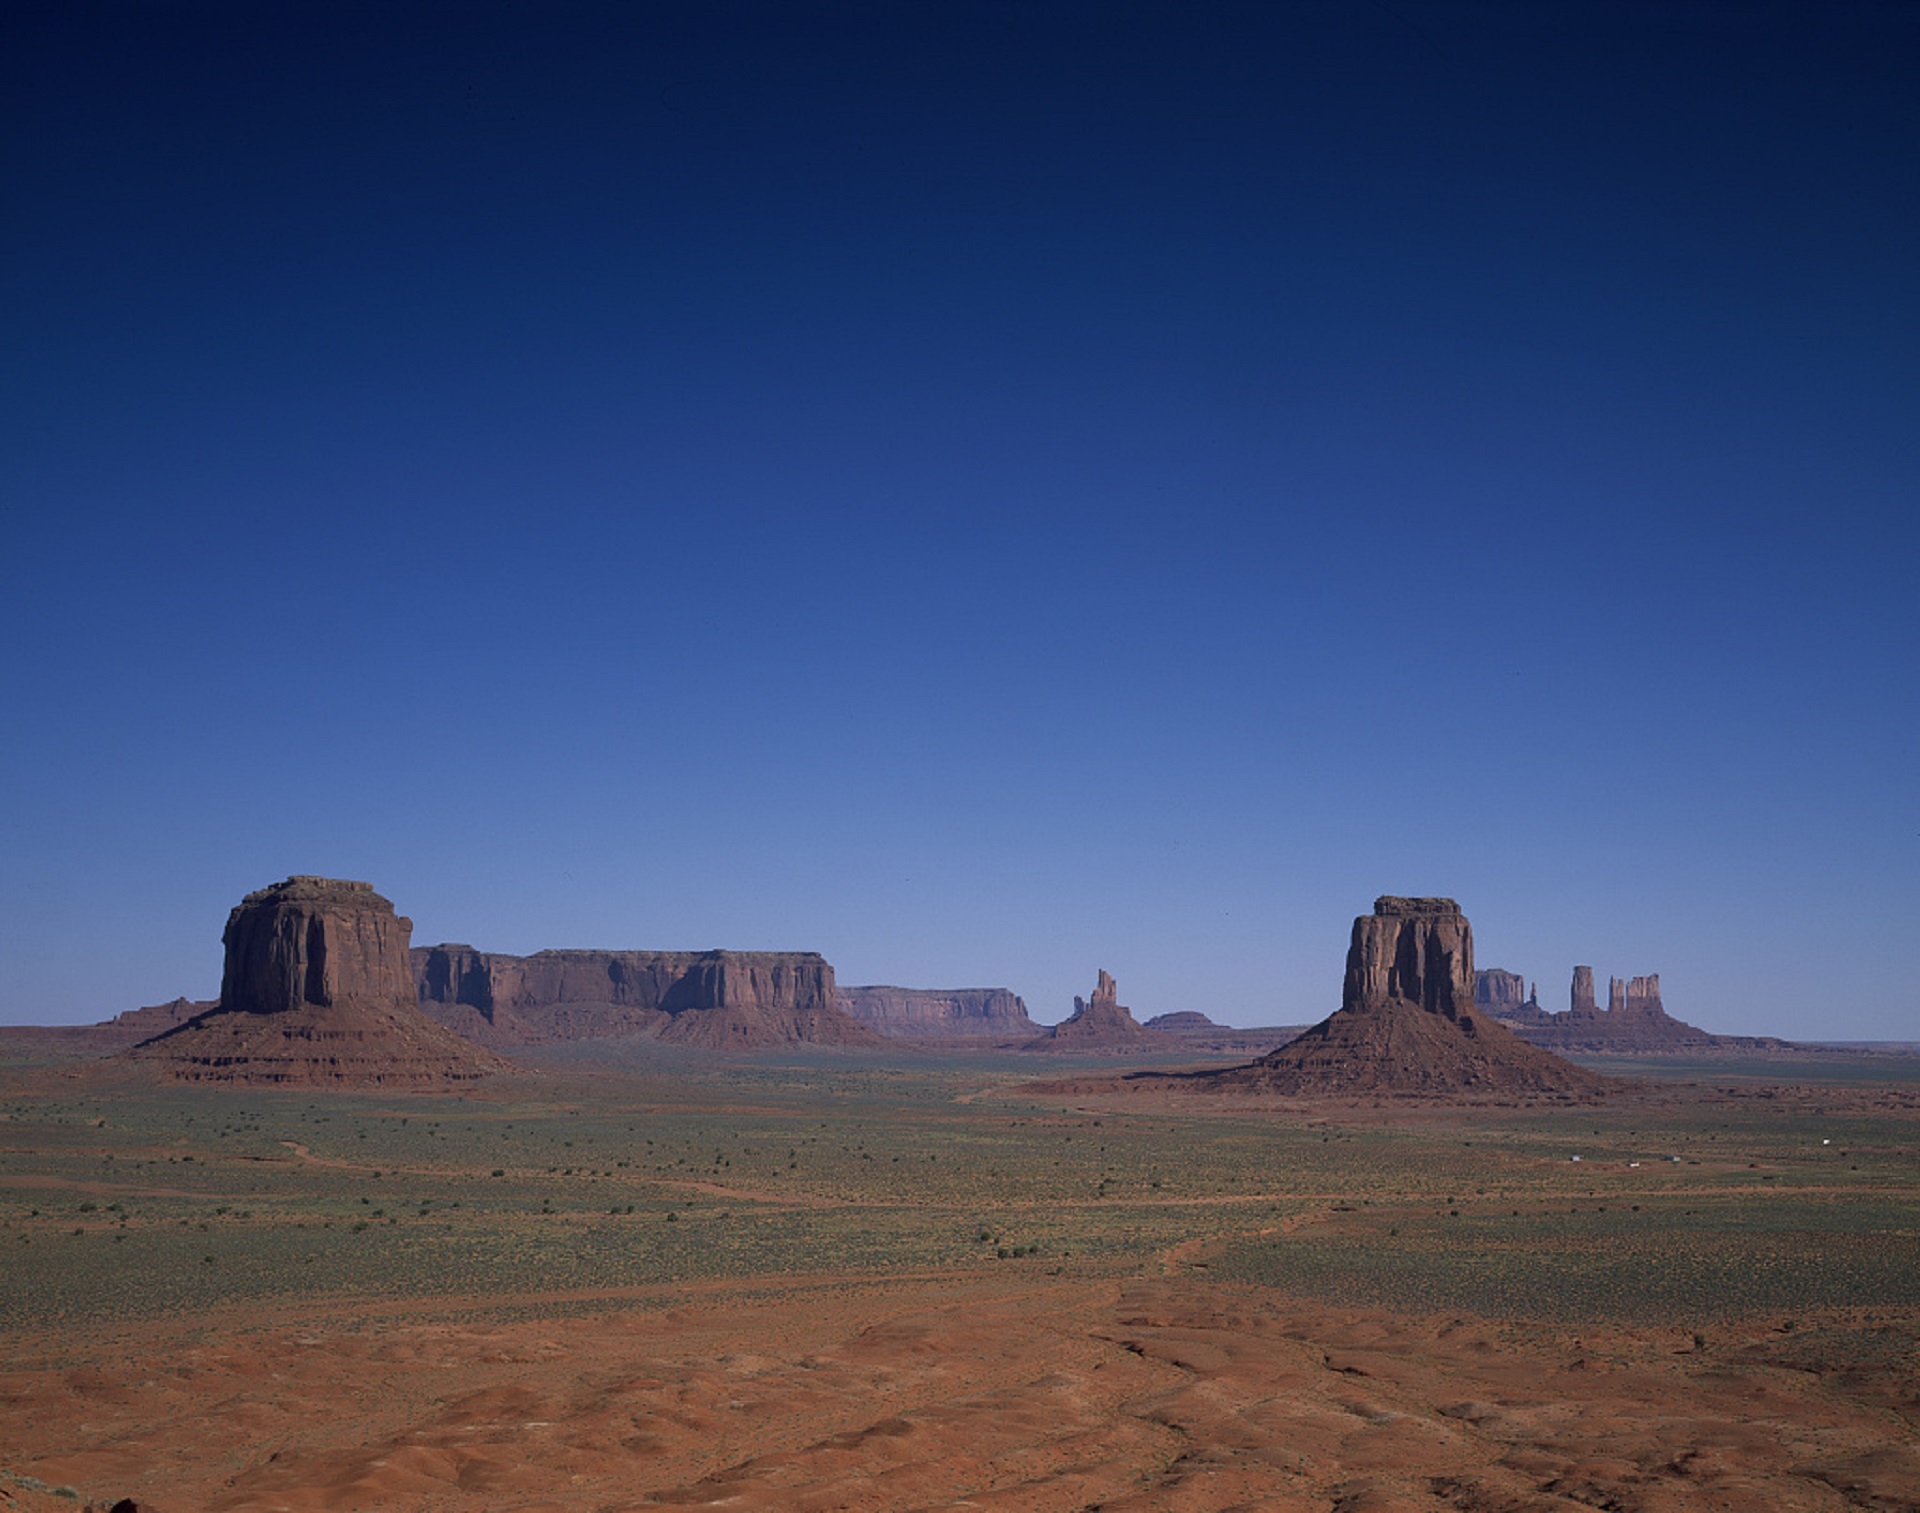
landscape, rock, horizon, sky, desert, sandstone, valley, formation, red, scenic, america, plain, arizona, mesa, badlands, plateau, ecosystem, sahara, wadi, butte, landform, monument valley, buttes, natural environment, geographical feature, aeolian landform